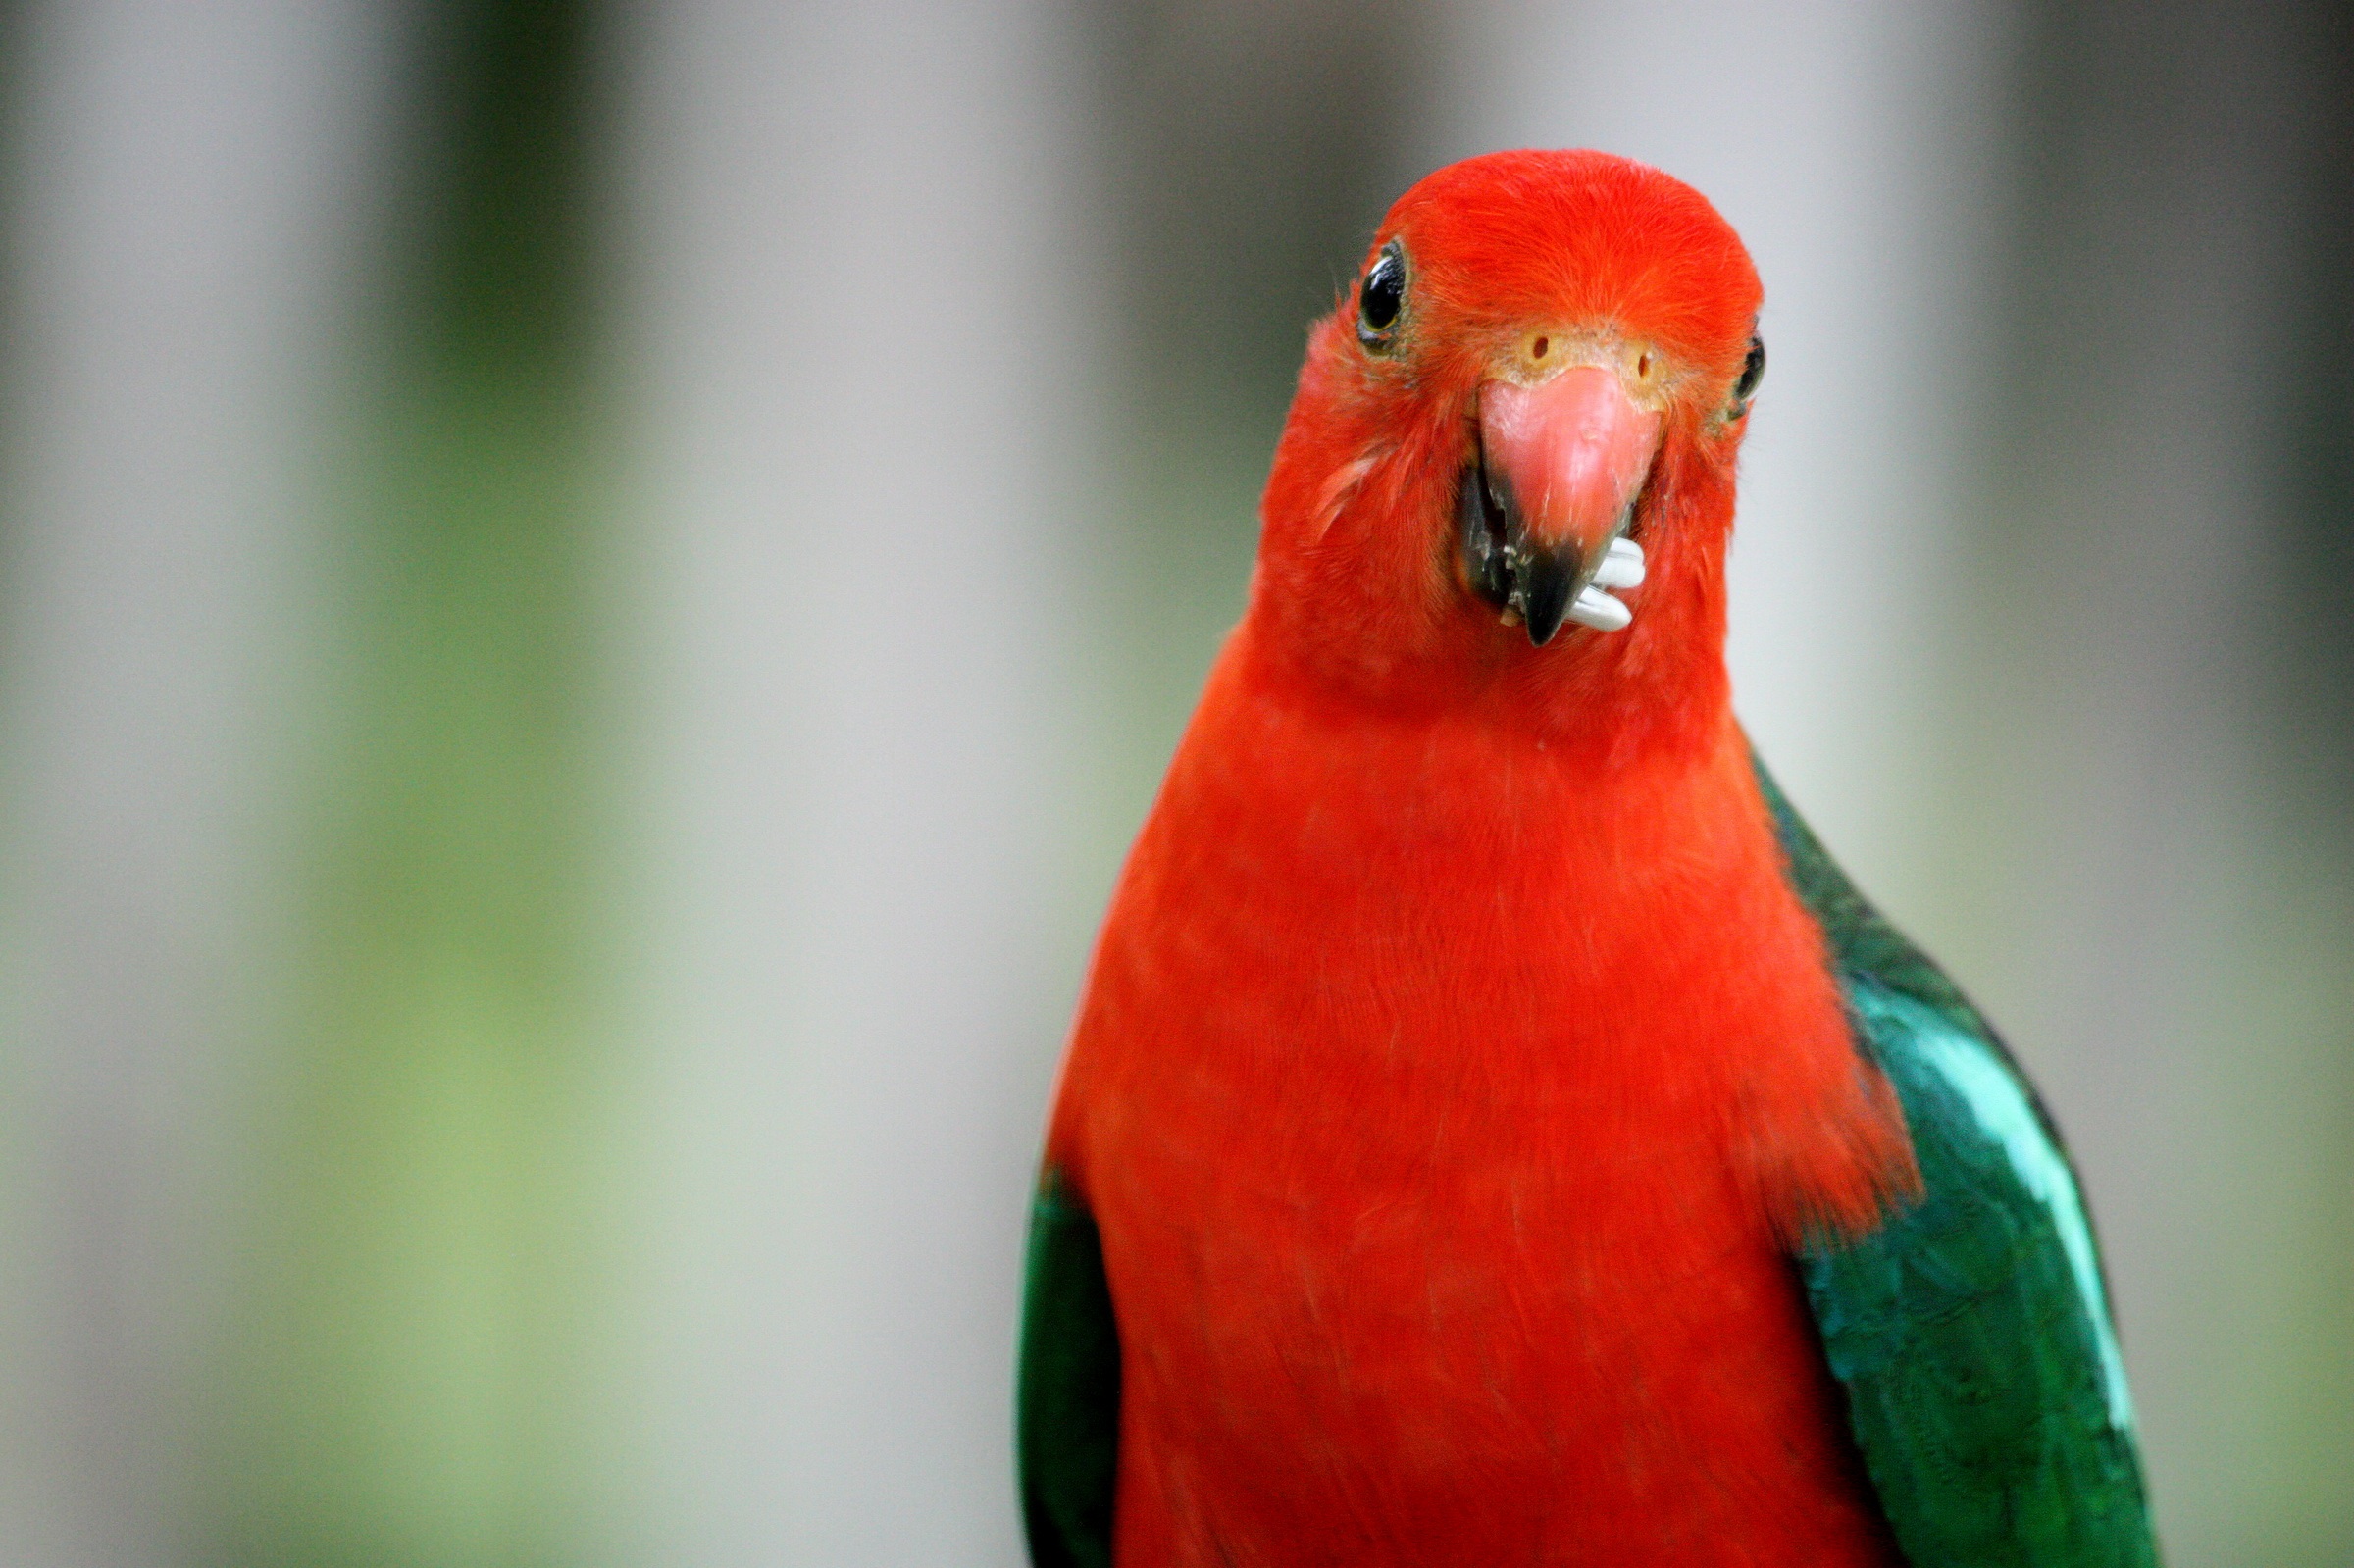
outdoor, bird, wild, food, green, red, beak, winged, colorful, close, feather, fauna, lorikeet, lovebird, macaw, australia, native, bright, vertebrate, parrot, feathered, queensland, king parrot